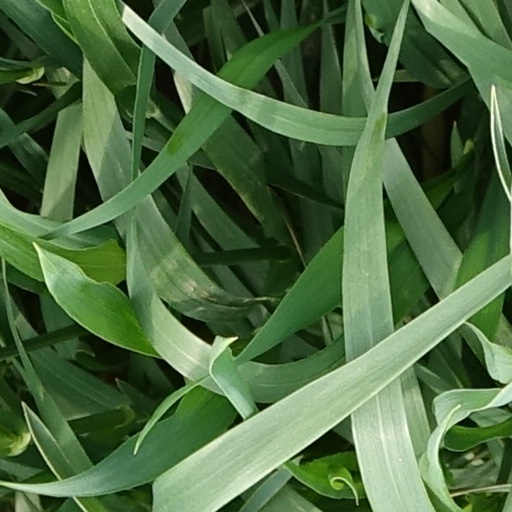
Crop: wheat